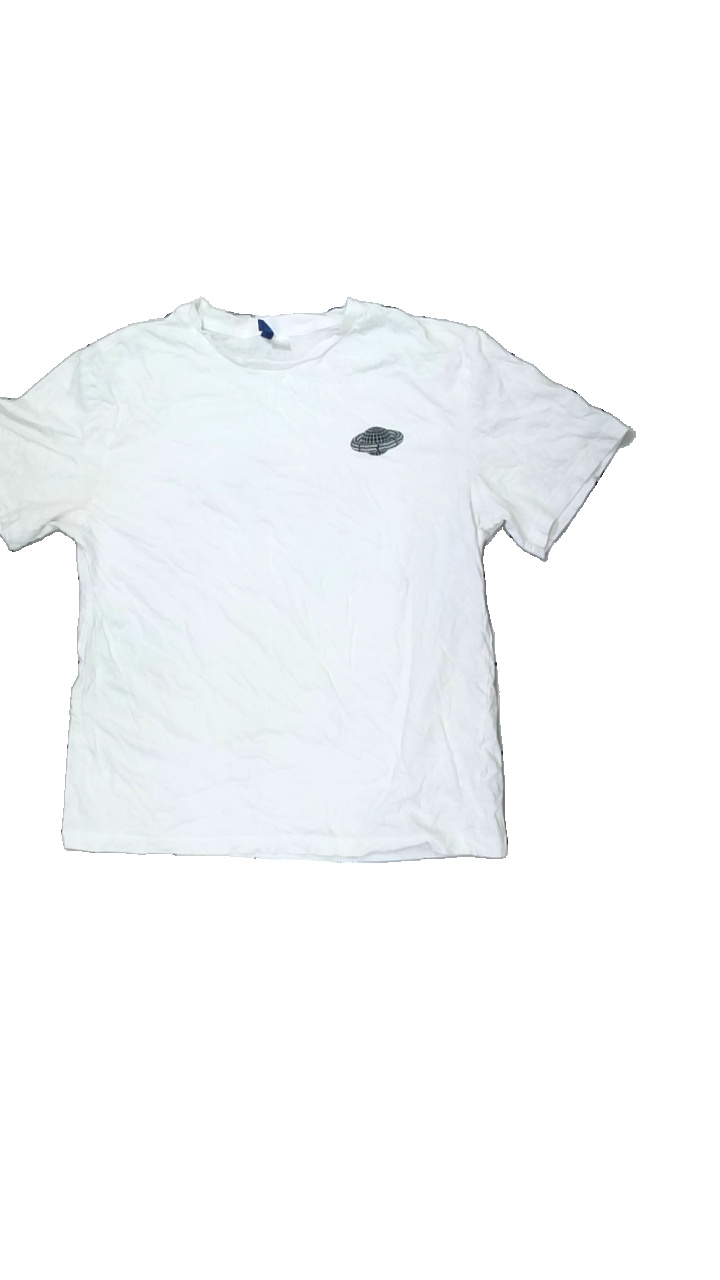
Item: T-shirt (Men)
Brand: H&m
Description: vit t-shirt med text på, fläck i armhåla
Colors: White, Black
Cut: Regular
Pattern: Other
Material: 100% cotton
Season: All
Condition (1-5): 3
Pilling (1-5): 5
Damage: fläck armhåla
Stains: Major
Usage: Export
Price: <50